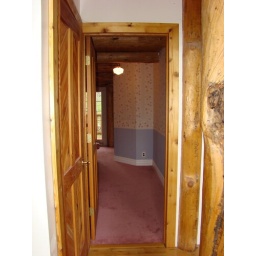
The bedroom has the queen sized log bed in it.